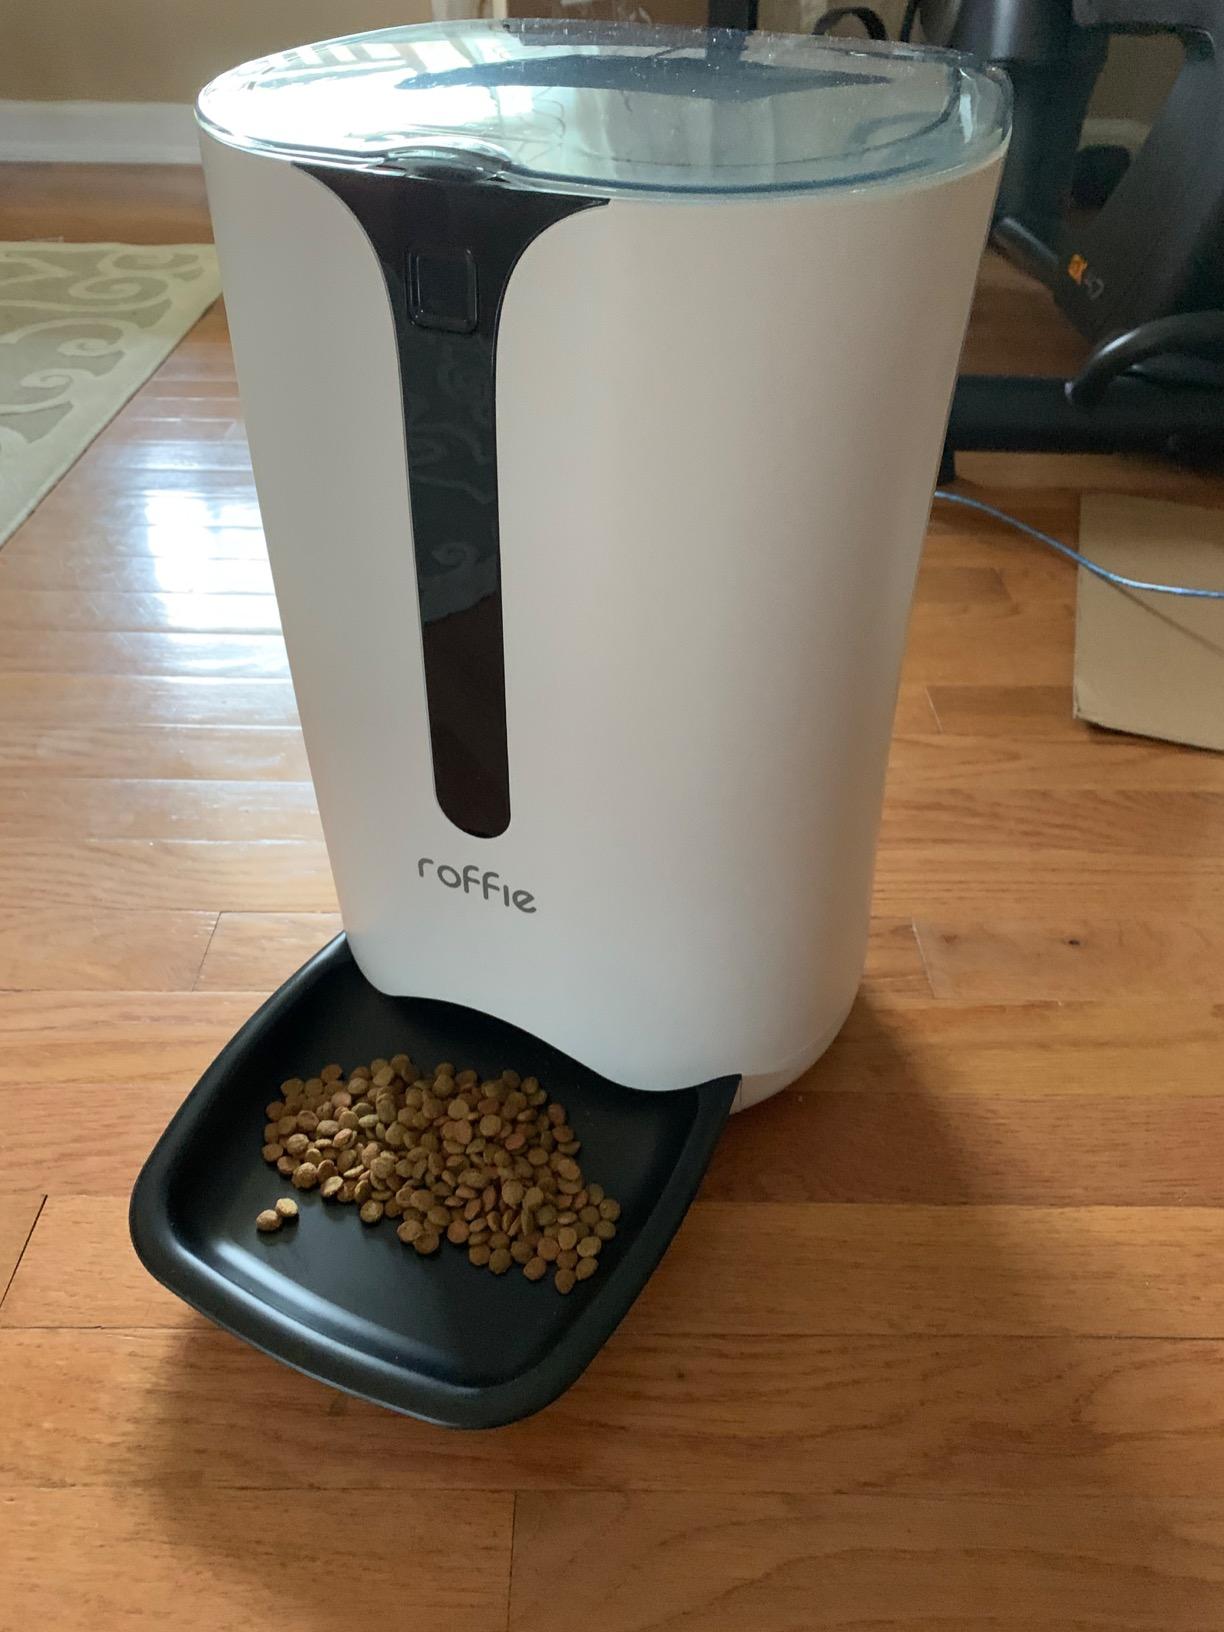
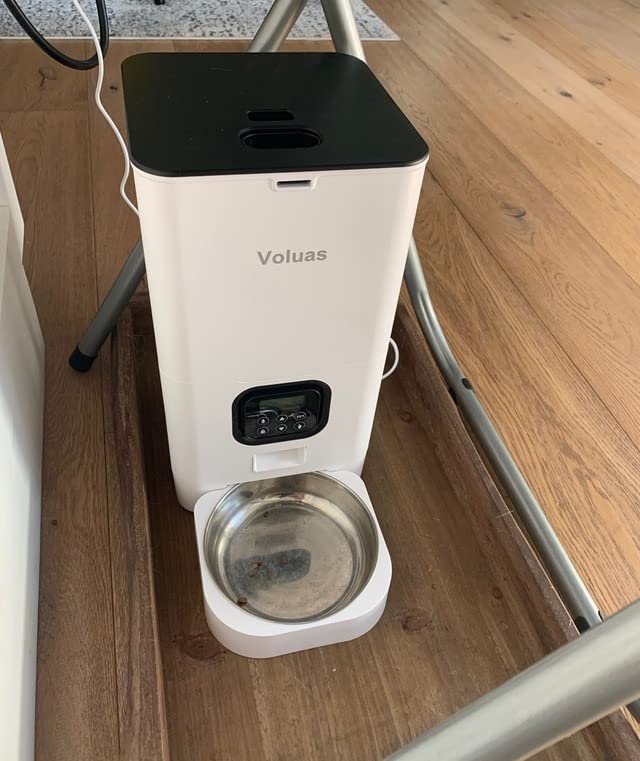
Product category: items_feeder
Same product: no